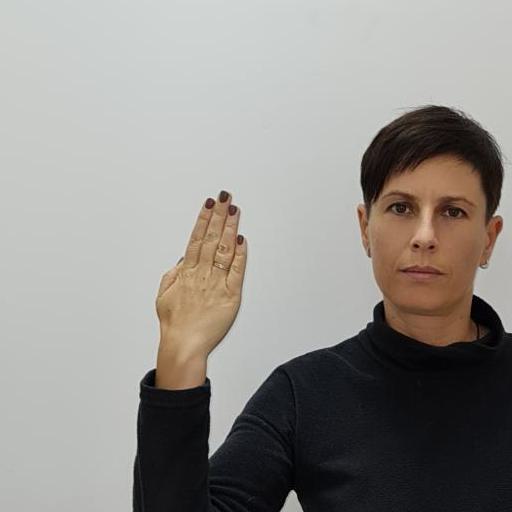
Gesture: stop_inverted